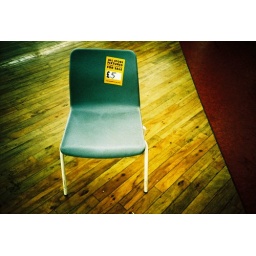
waiting in woolworths for some nice person to take him home - i wish it had been us :(